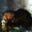
Label: beaver